Yooroonah Tank Barrier

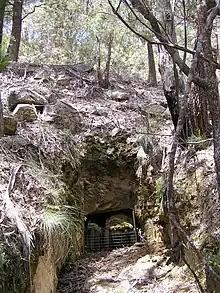
Trench and entrance to mined explosives tunnel (under Old Armidale-Ebor Road)

Located in the New England Tablelands, some 67 km east of Armidale and 12 km southwest of Ebor, the Yooroonah Tank Trap Barrier is positioned across the old Armidale-Ebor Road and stretches from Waterfall Way, through the Travelling Stock Route to the southern boundary of the Cathedral Rock National Park and into the Wilderness Area. The site consists of a number of built structures and modifications to the natural landscape, including: